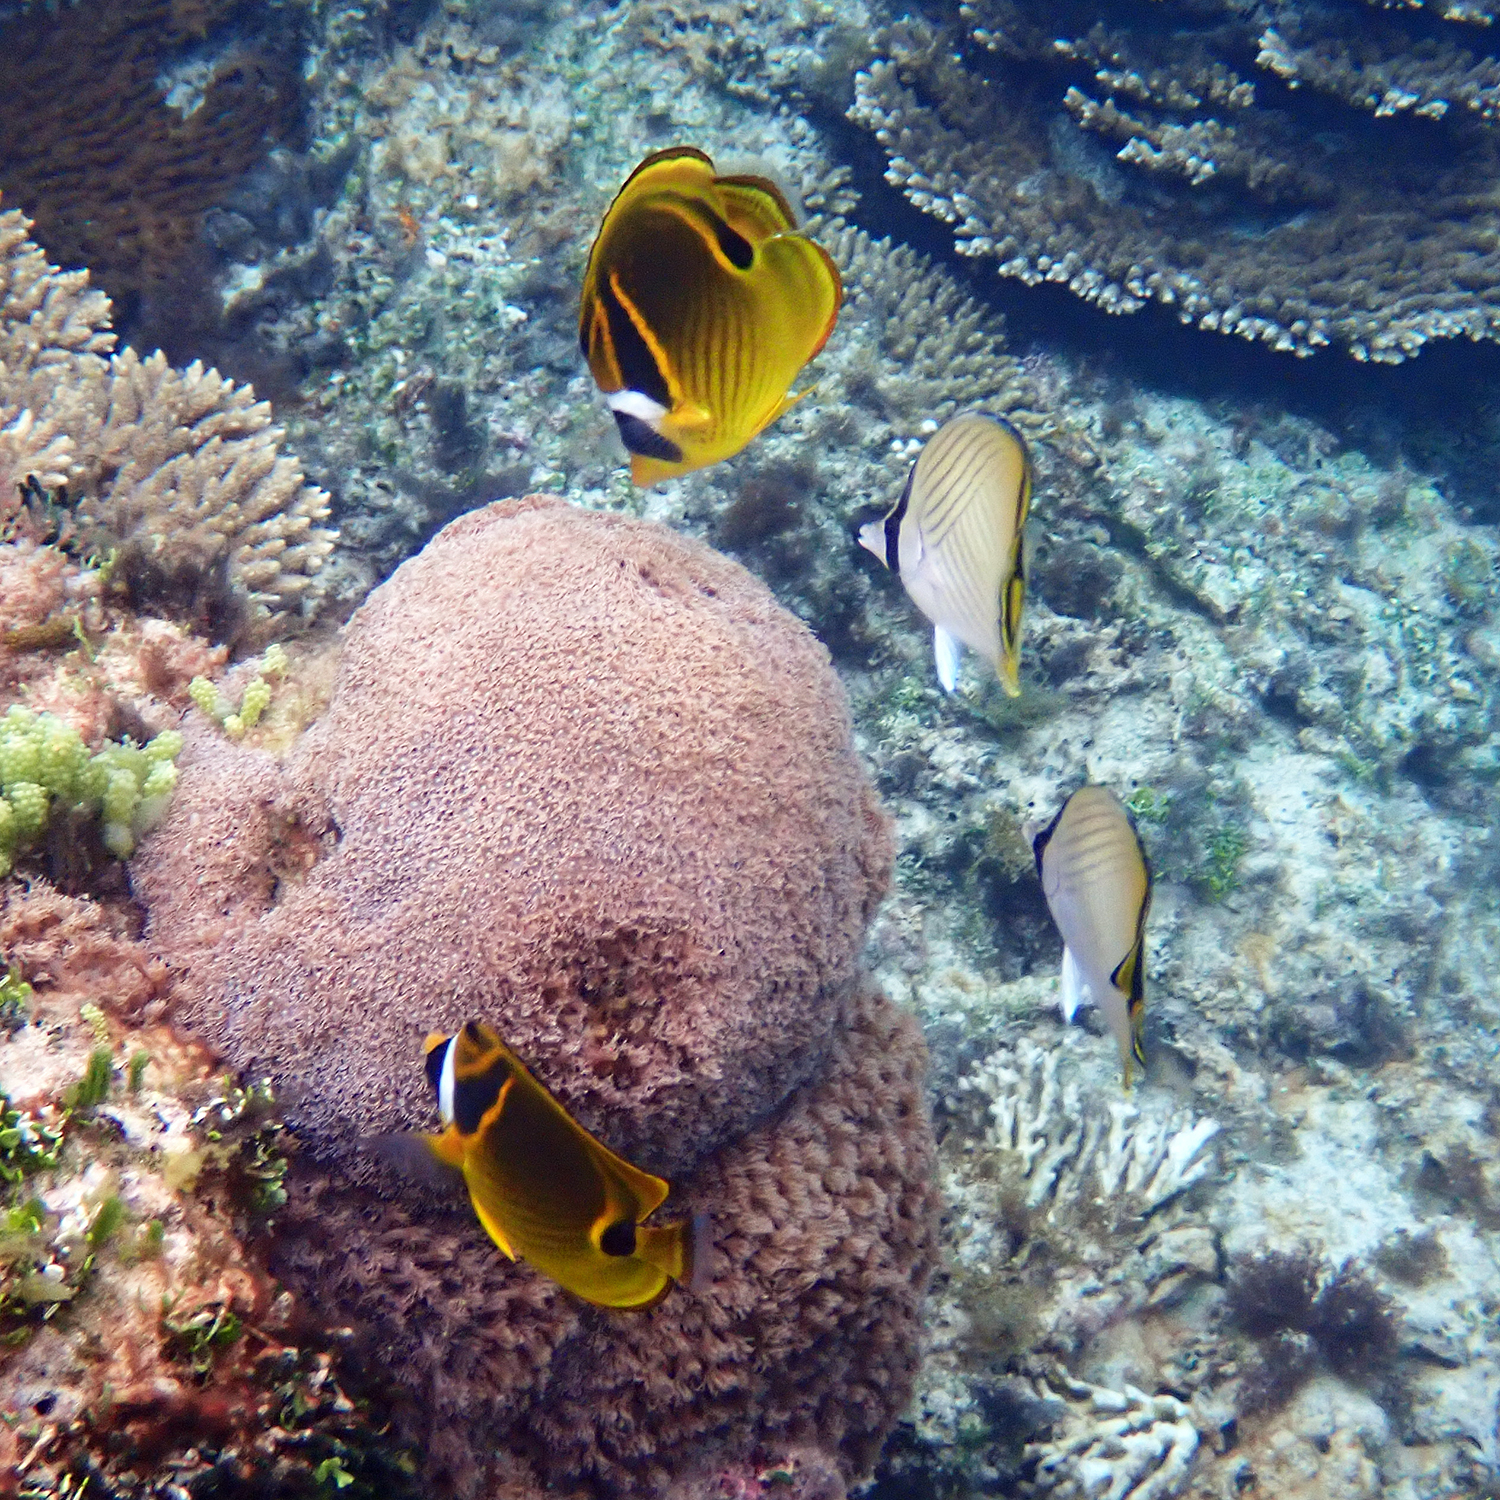
Chaetodon lunula (Raccoon Butterflyfish)